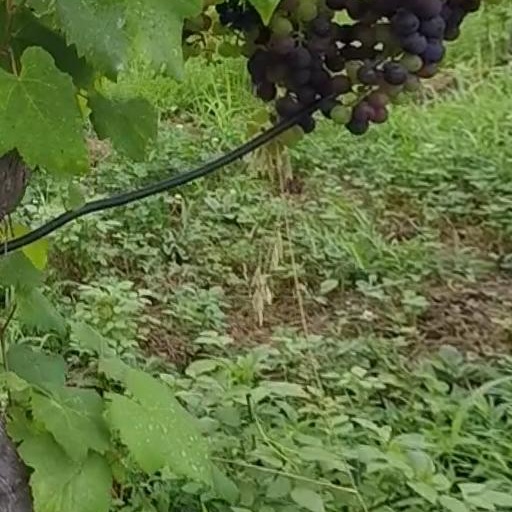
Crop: grape